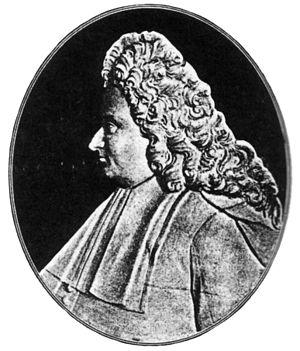
Antonio Maria Valsalva était un médecin anatomiste italien de la fin du XVIIᵉ et du début du XVIIIᵉ siècle.